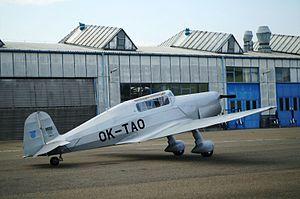
Tatra est une entreprise tchèque fabriquant des camions depuis 1898, et qui a exercé l’activité de constructeur automobile entre 1897 et 1998. Pionnier dans ce domaine en Europe centrale, Tatra a longtemps été réputé pour ses grandes routières aux lignes aérodynamiques. La marque a également produit des avions et des bus.